Southeast Africa

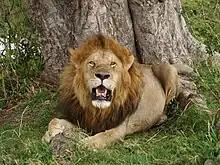
Lion in Masai Mara, Kenya

Fauna includes the cheetah, leopard, lion, Nile crocodile, hyena, Lichtenstein's hartebeest and white rhinoceros.